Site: brandenburg
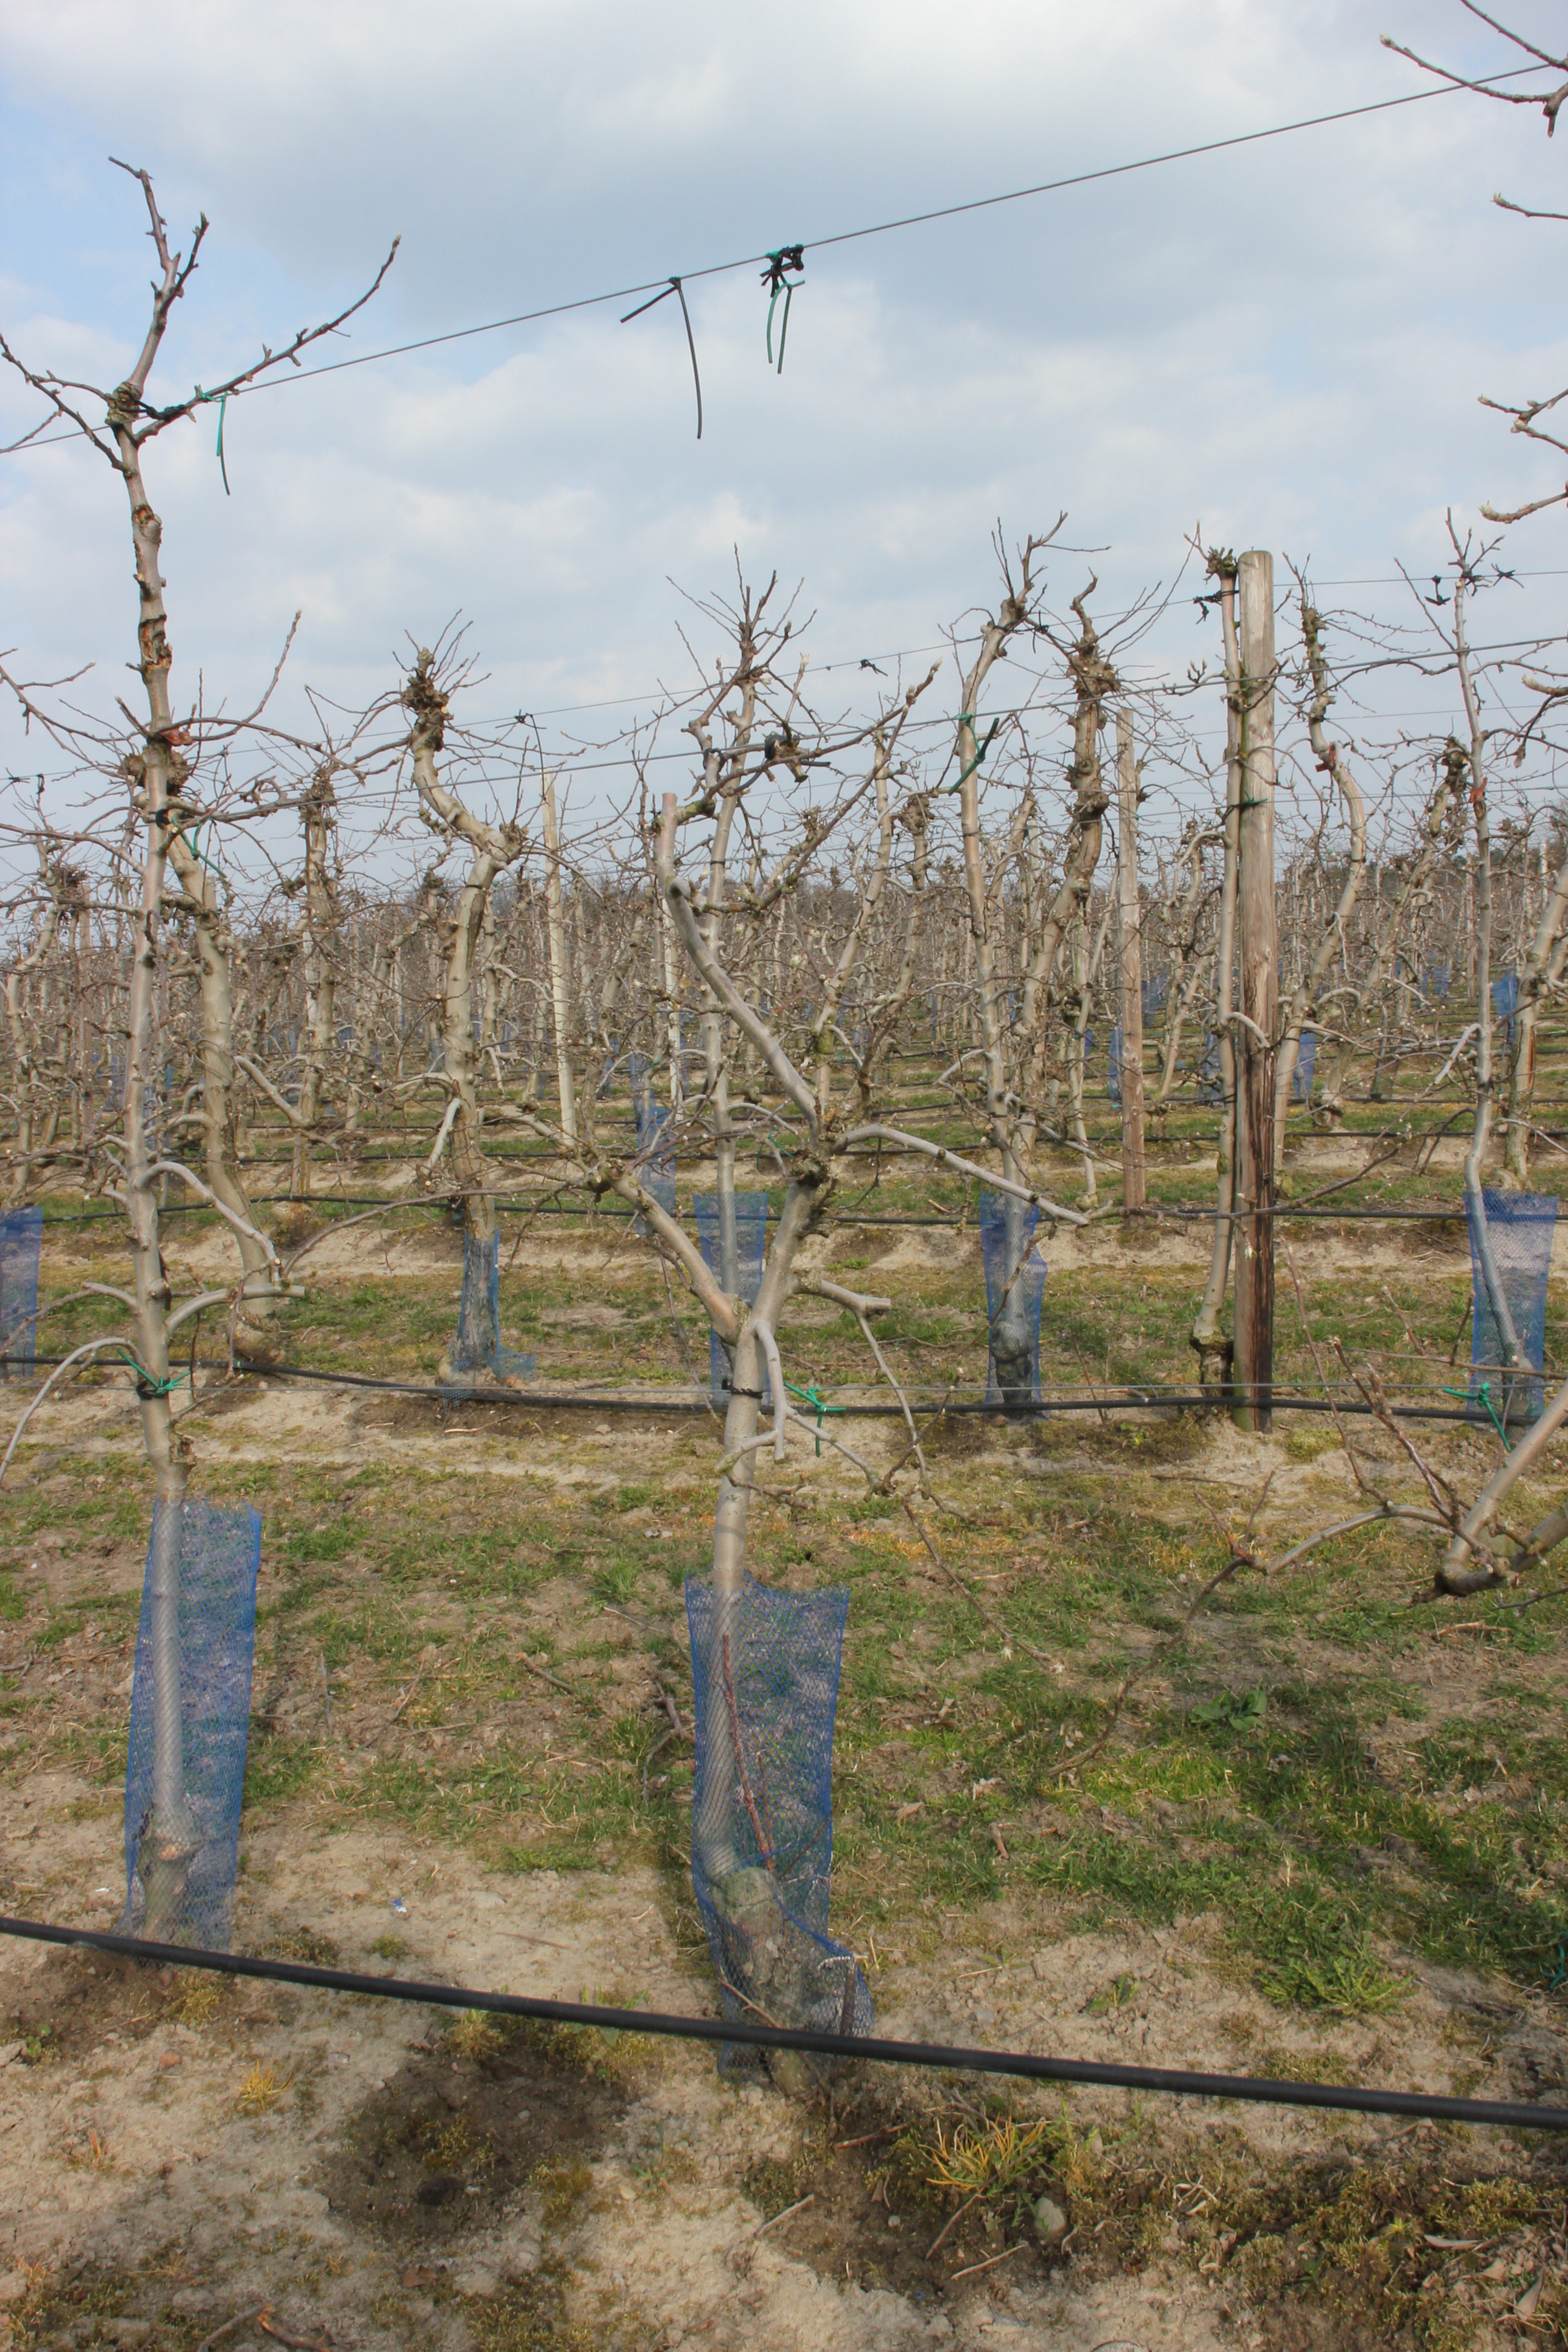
Growth stage (BBCH 03): Bud development